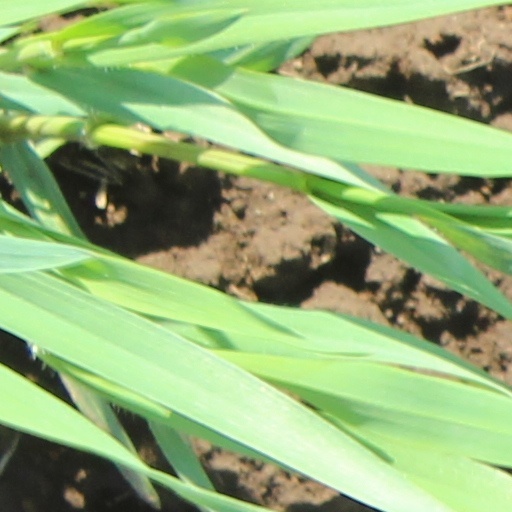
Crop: wheat